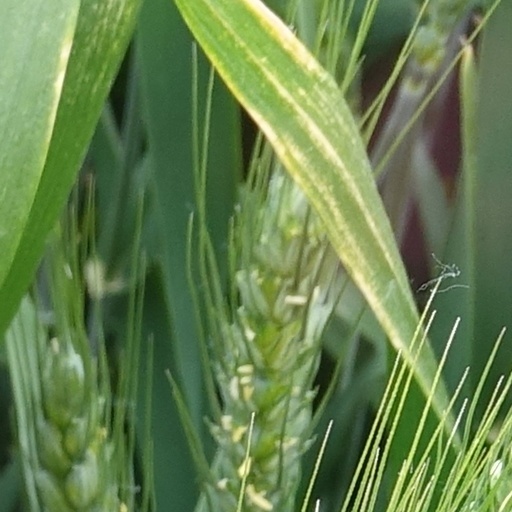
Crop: wheat